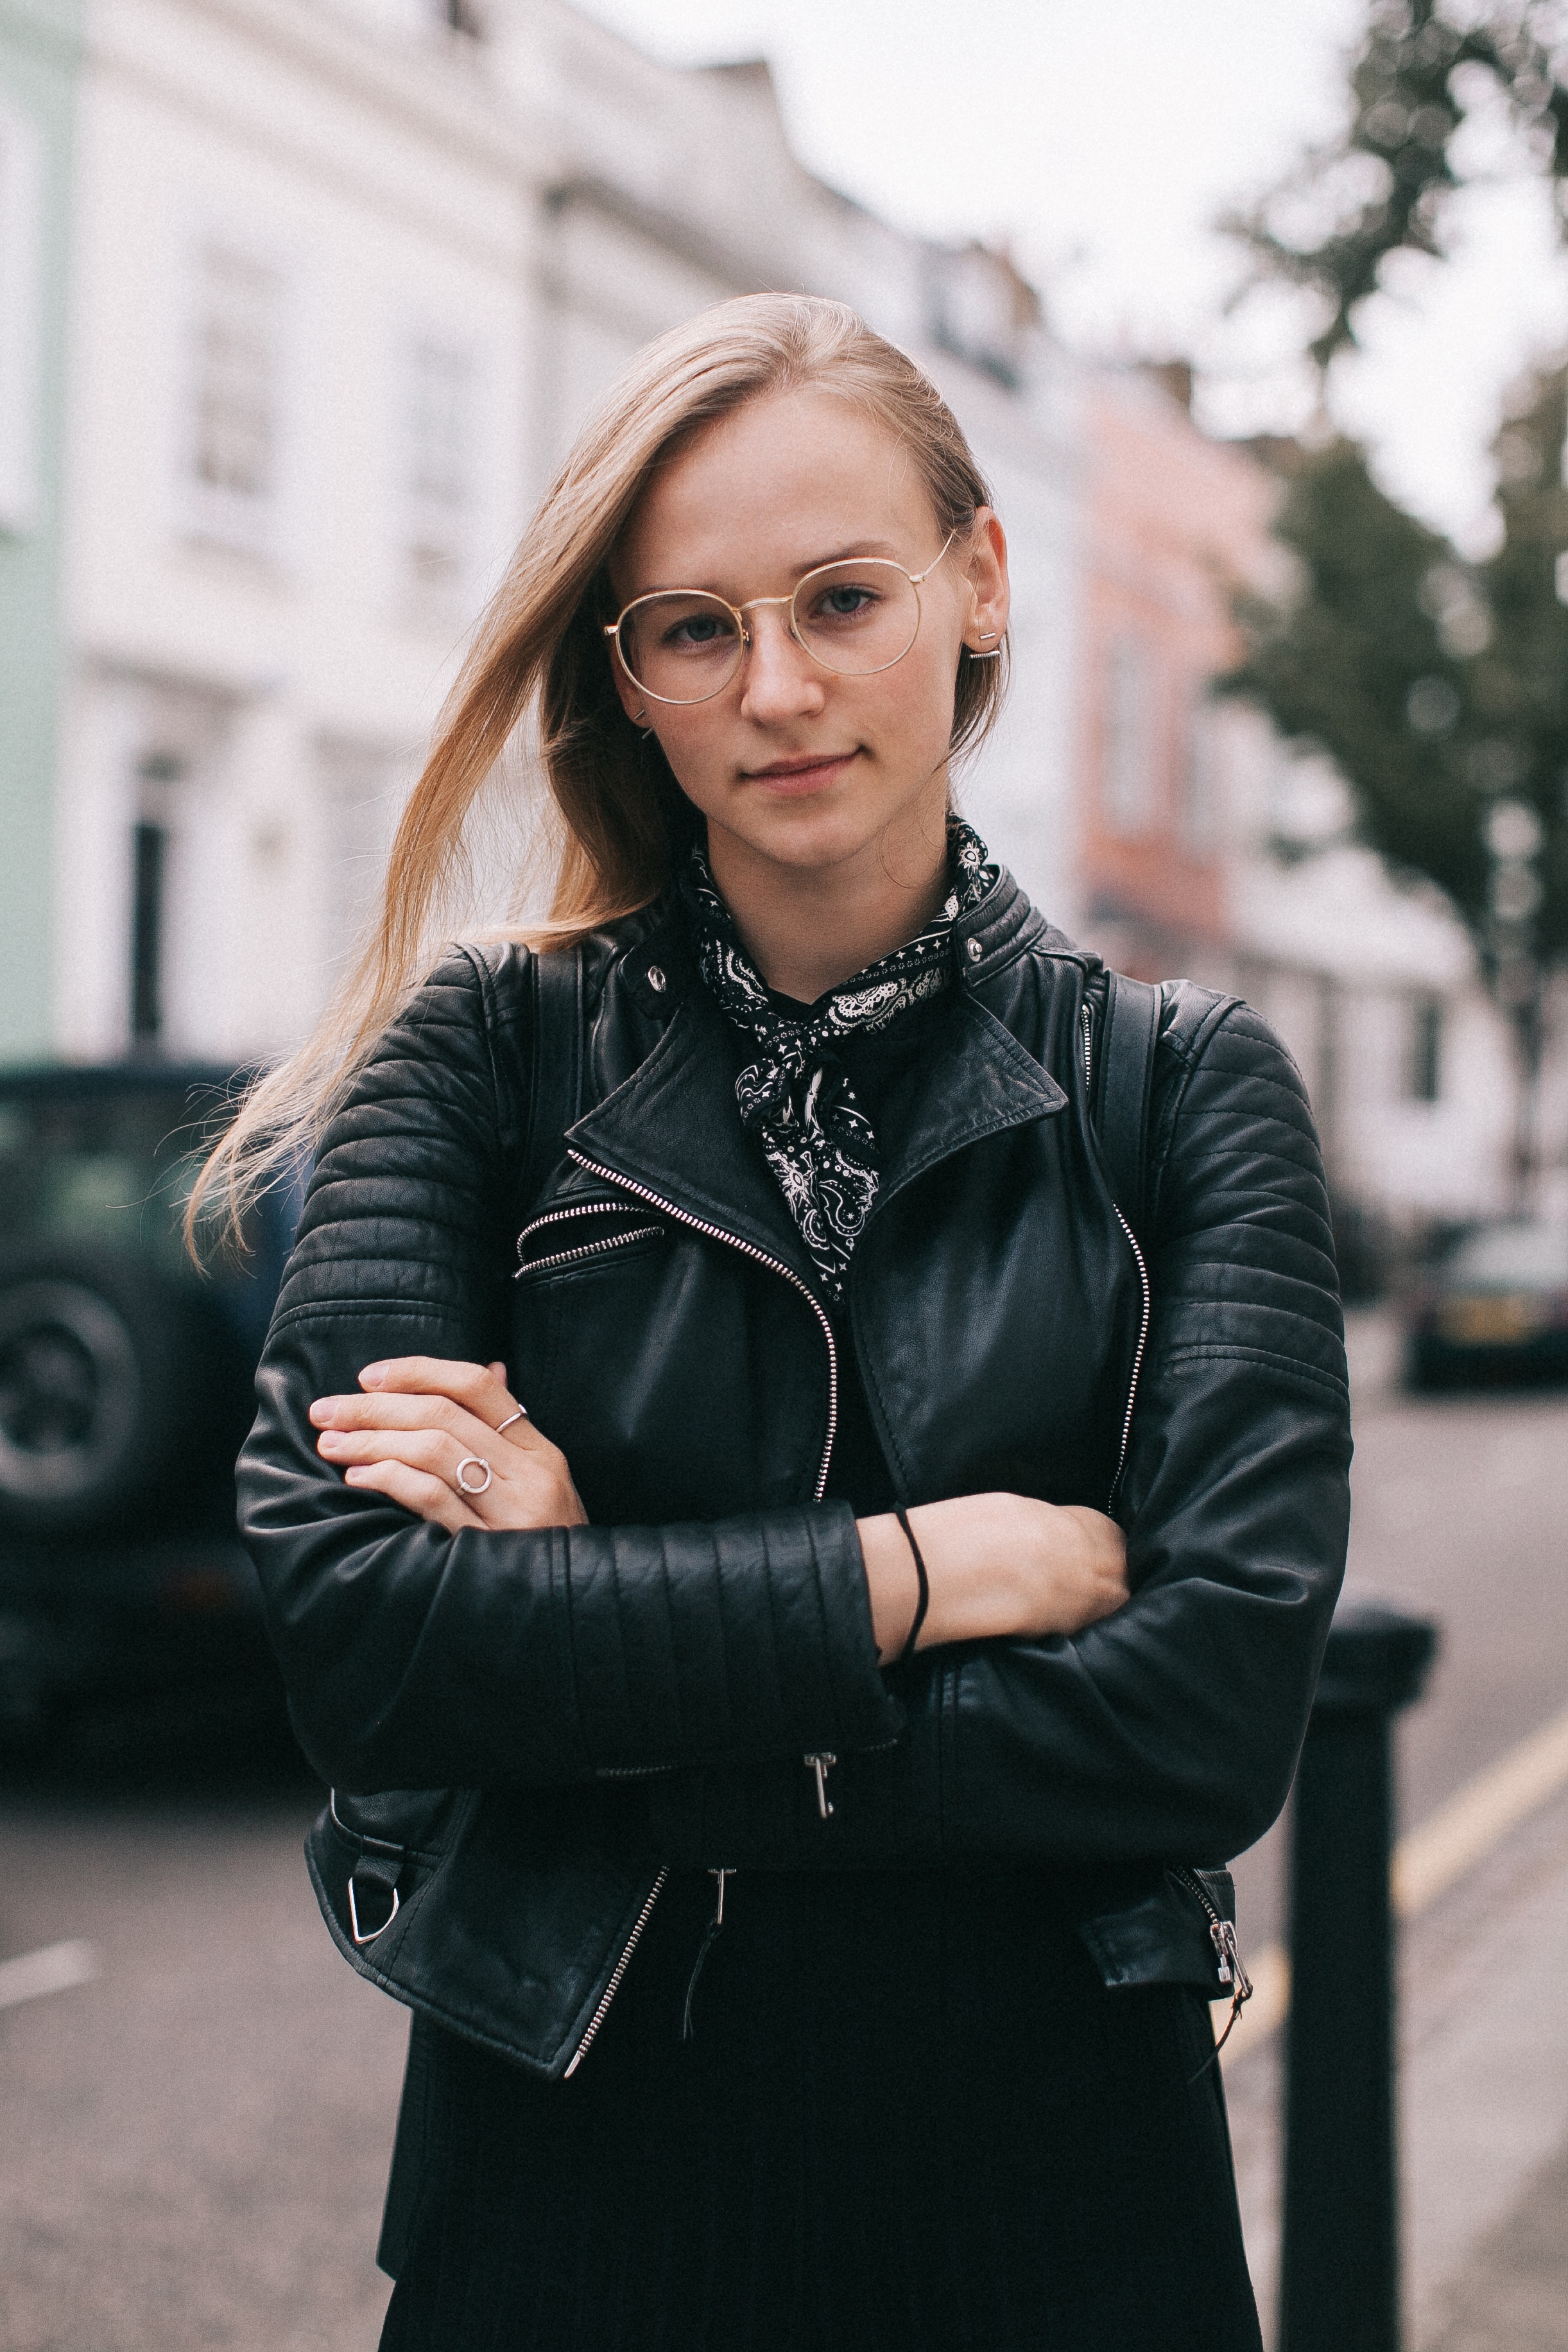
leather, jacket, black, street fashion, photograph, leather jacket, clothing, beauty, fashion, textile, snapshot, blond, human, lip, street, outerwear, photography, black and white, top, smile, model, style, photo shoot, fashion accessory, jeans, road, collar, sleeve